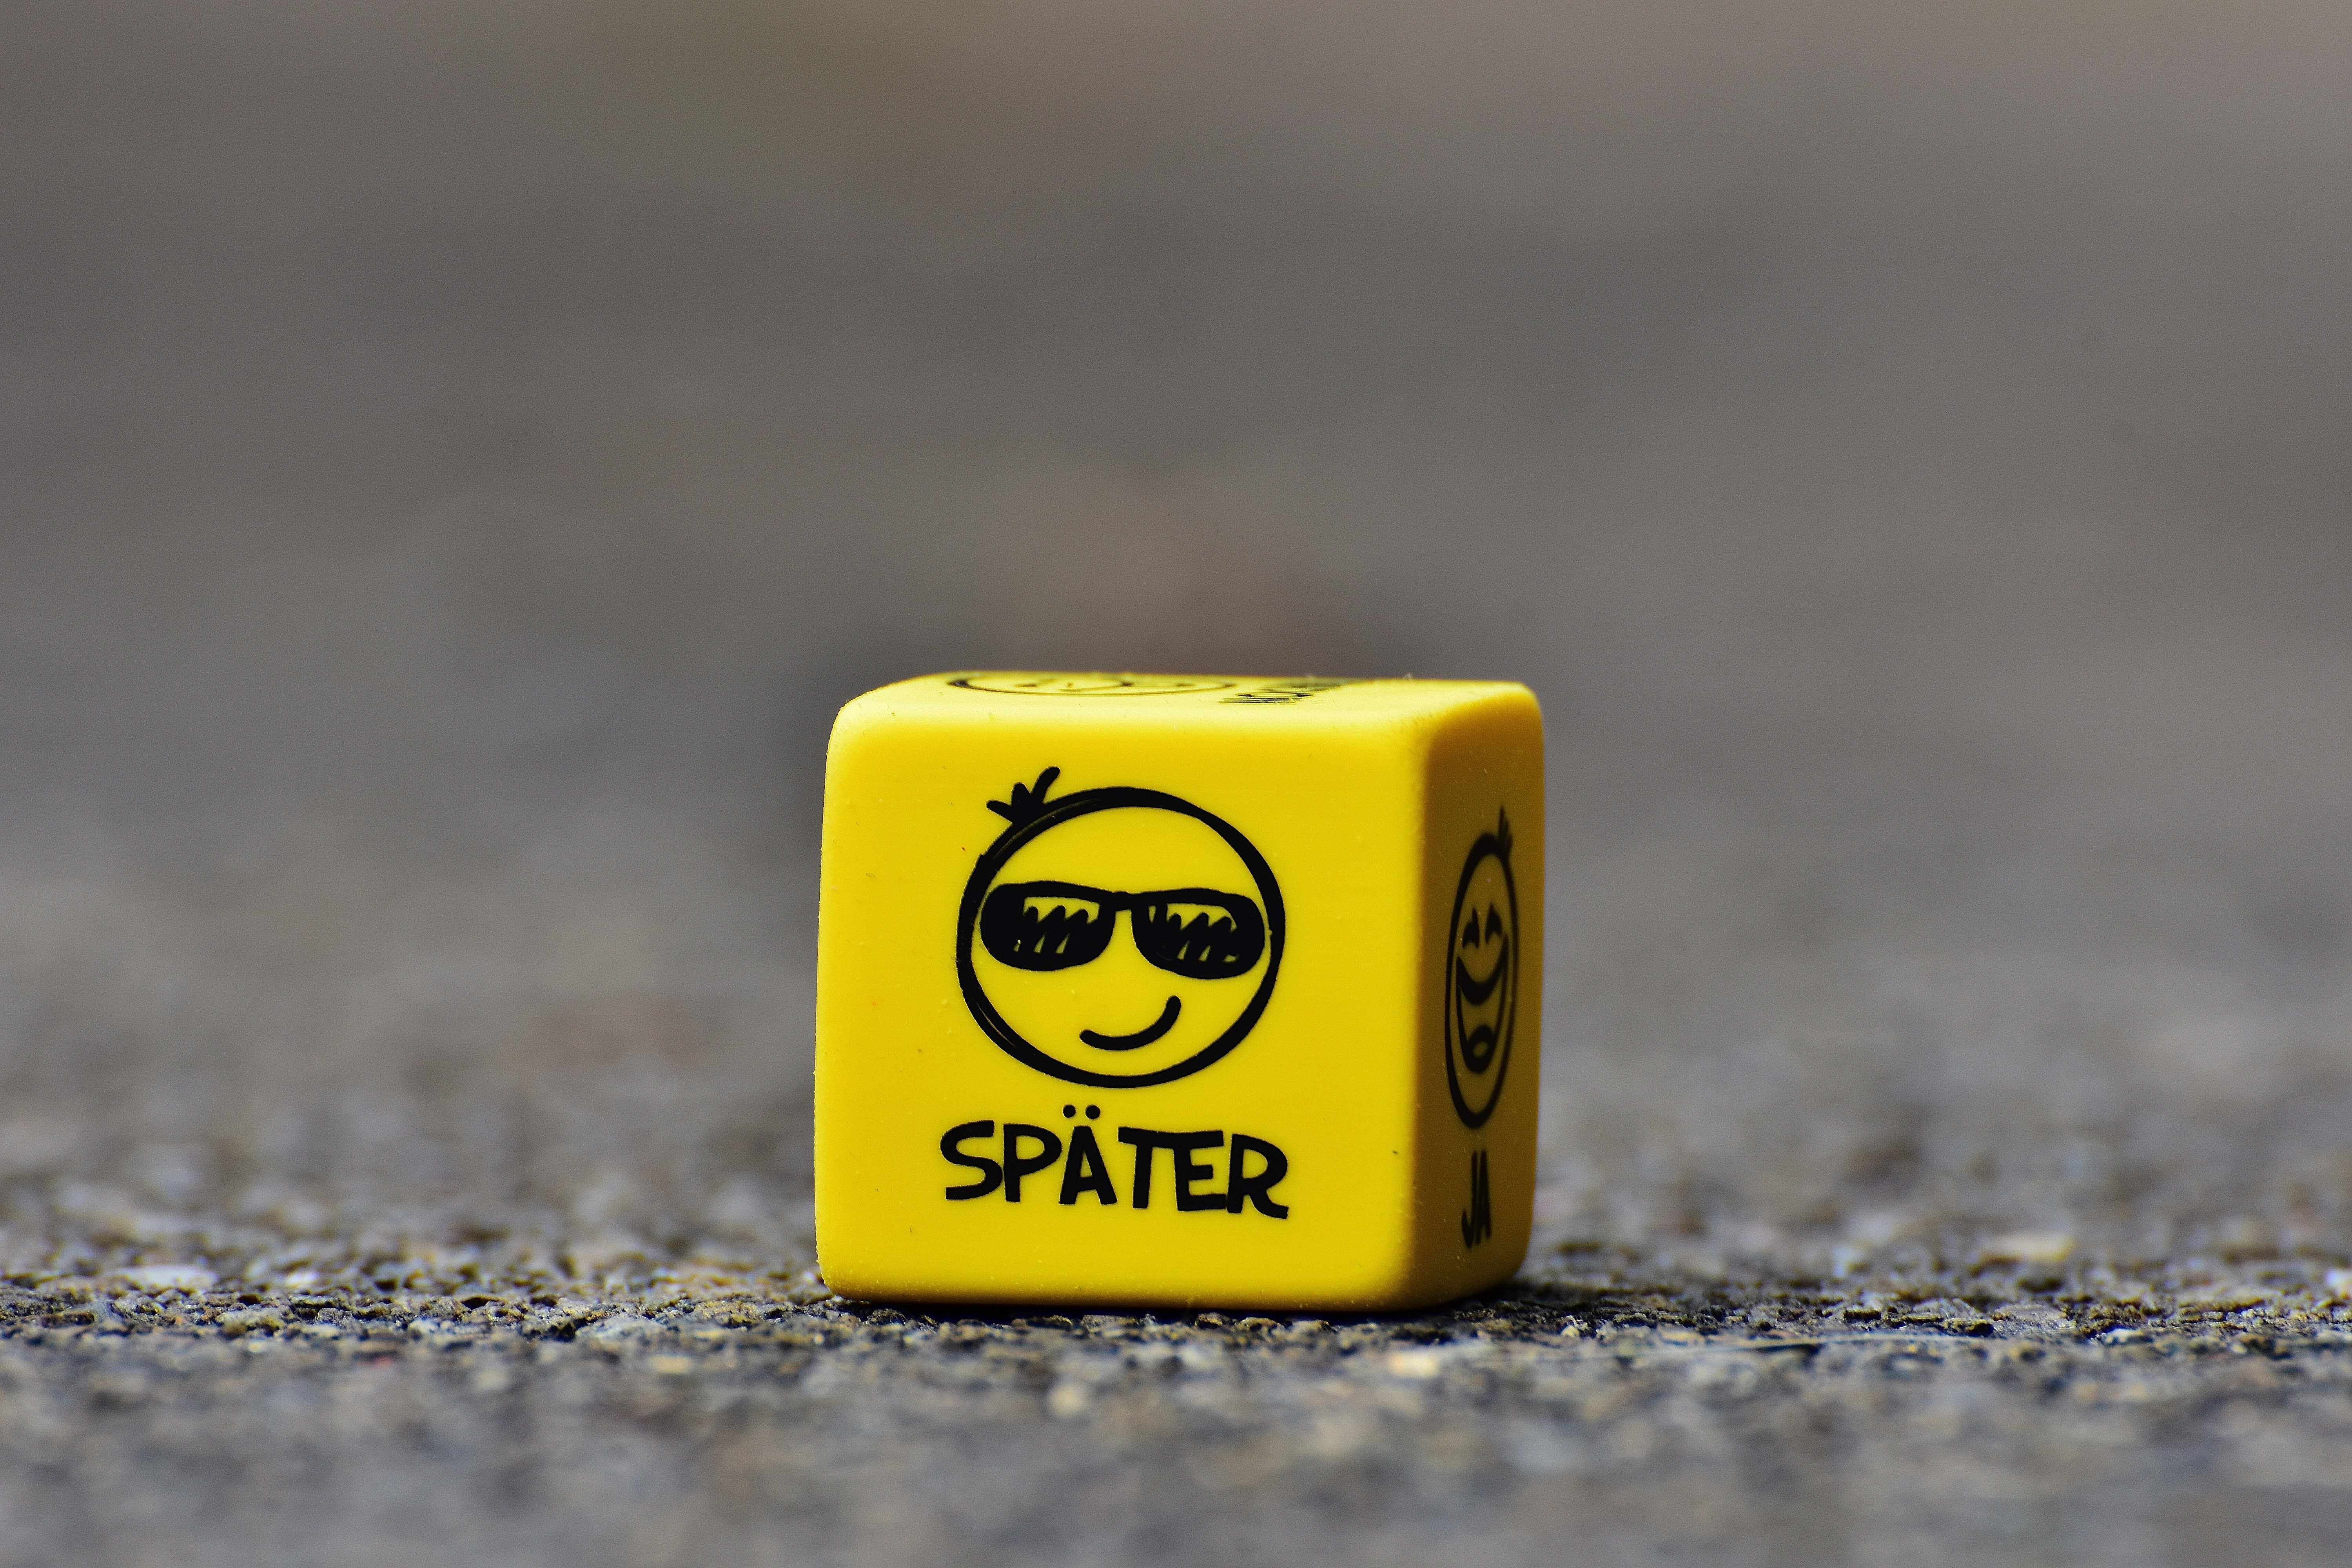
number, recreation, yellow, smile, board game, font, funny, cube, faces, games, mood, emotions, emotion, various, feelings, smiley, emoticon, smilies, later, indoor games and sports, tabletop game